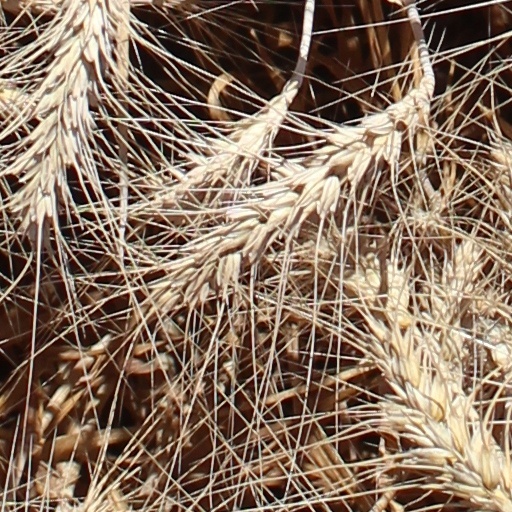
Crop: wheat